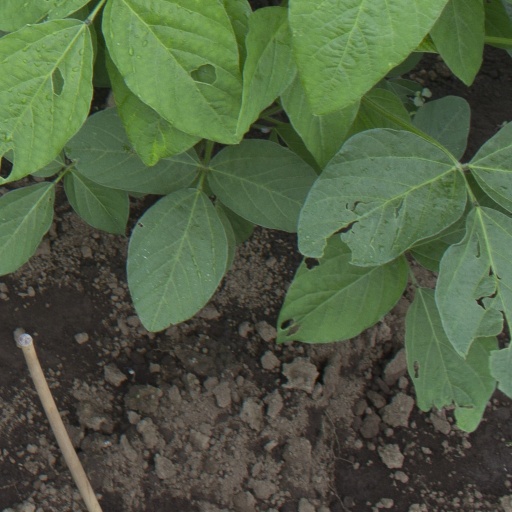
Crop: soybean